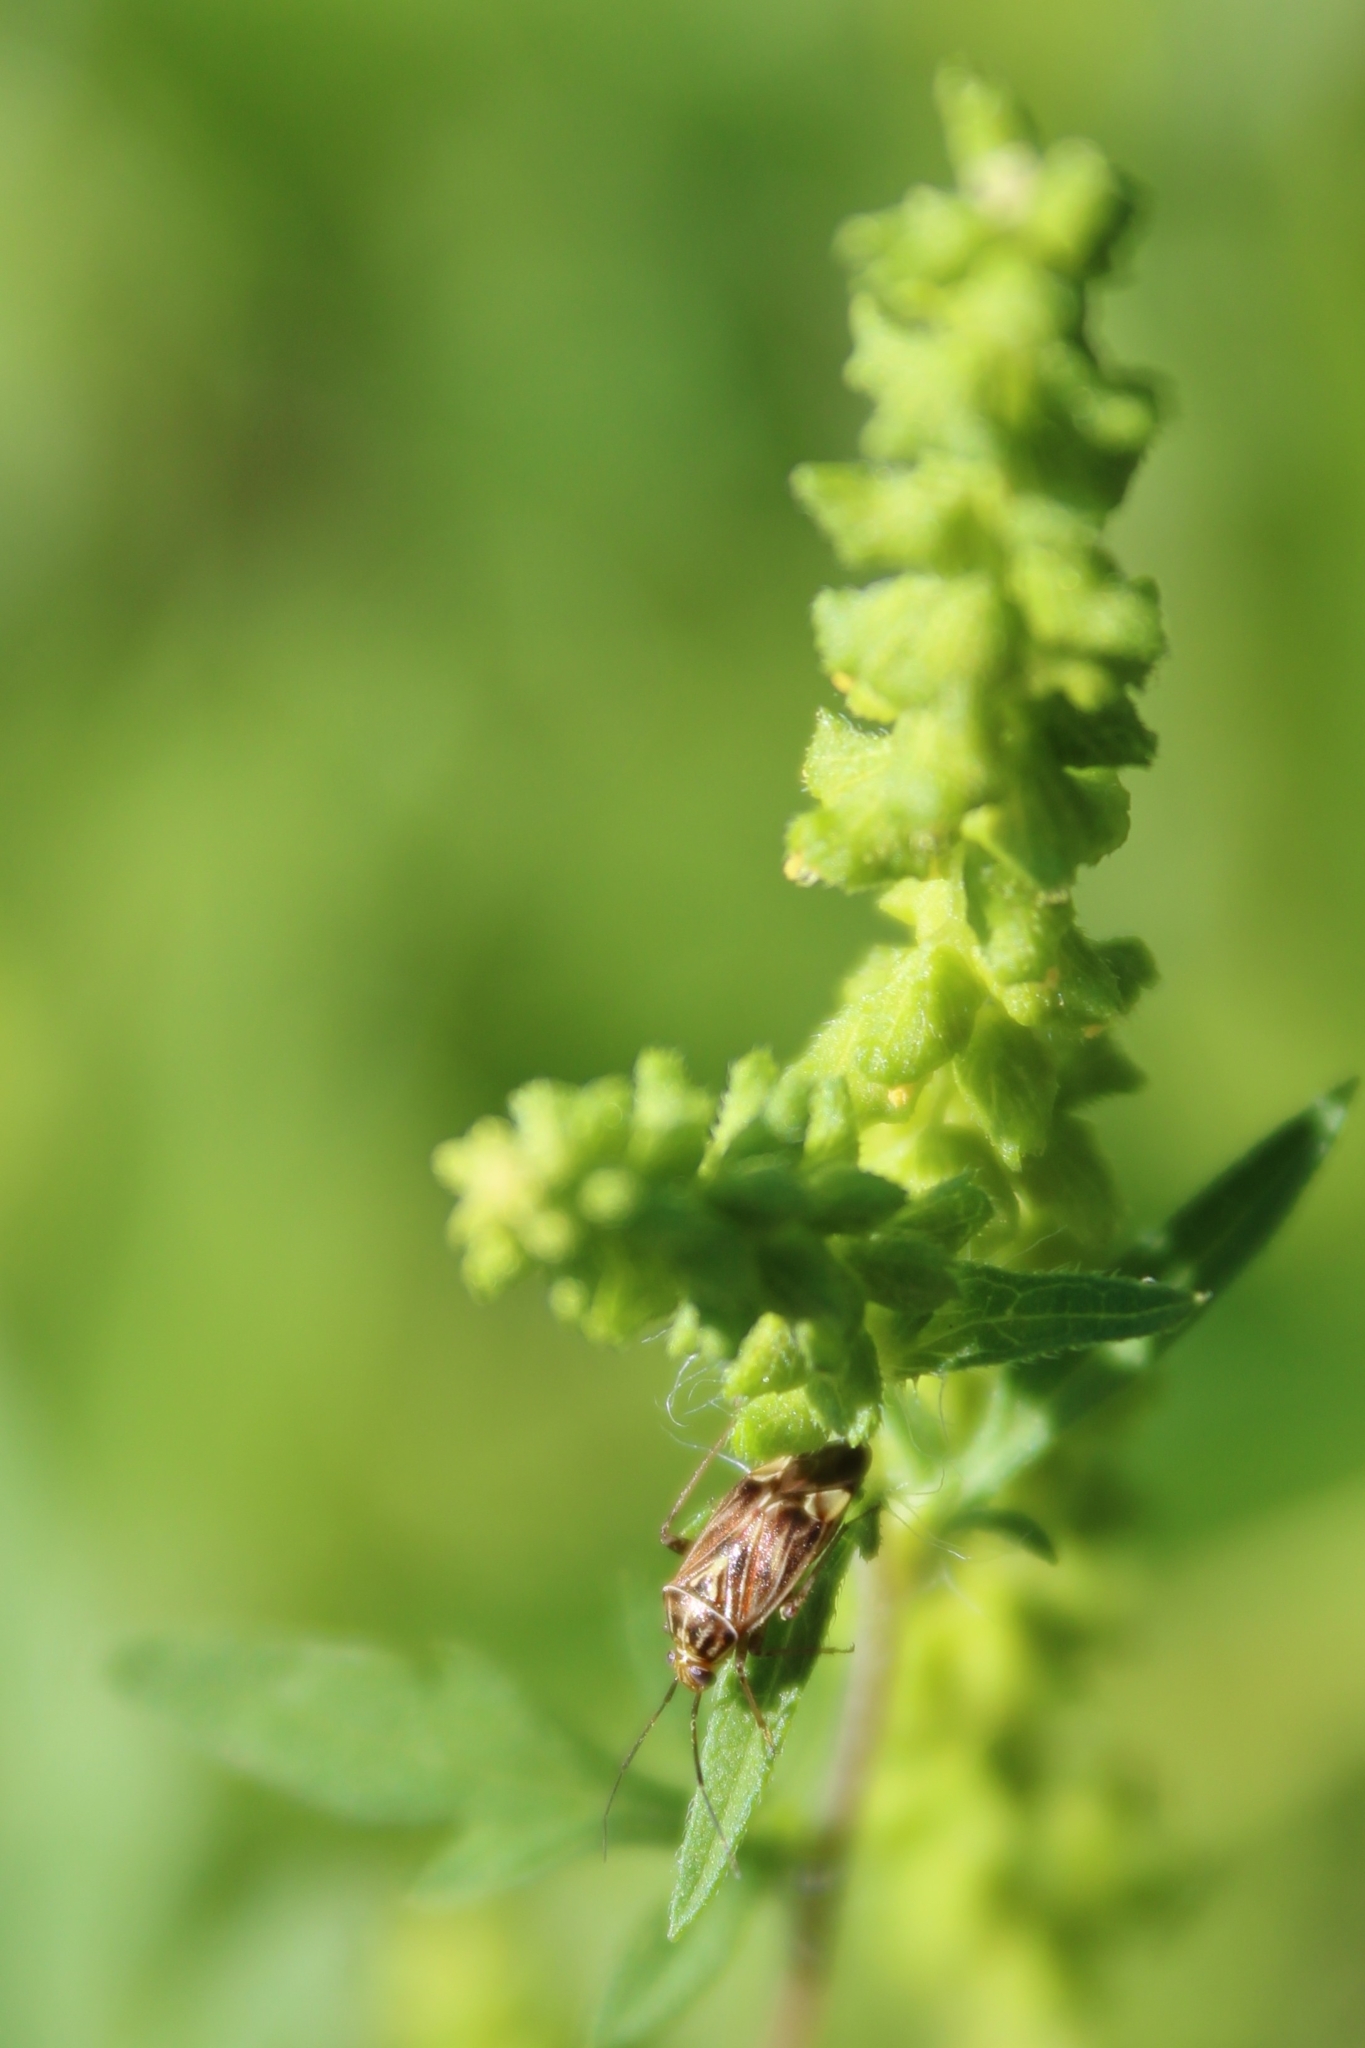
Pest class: lygus_bug